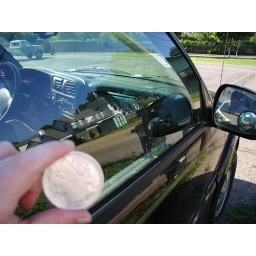
Note the reflection of buildings in the car window, my boyfriend is reflected in the mirror and I am reflected in the reflection of the mirror.